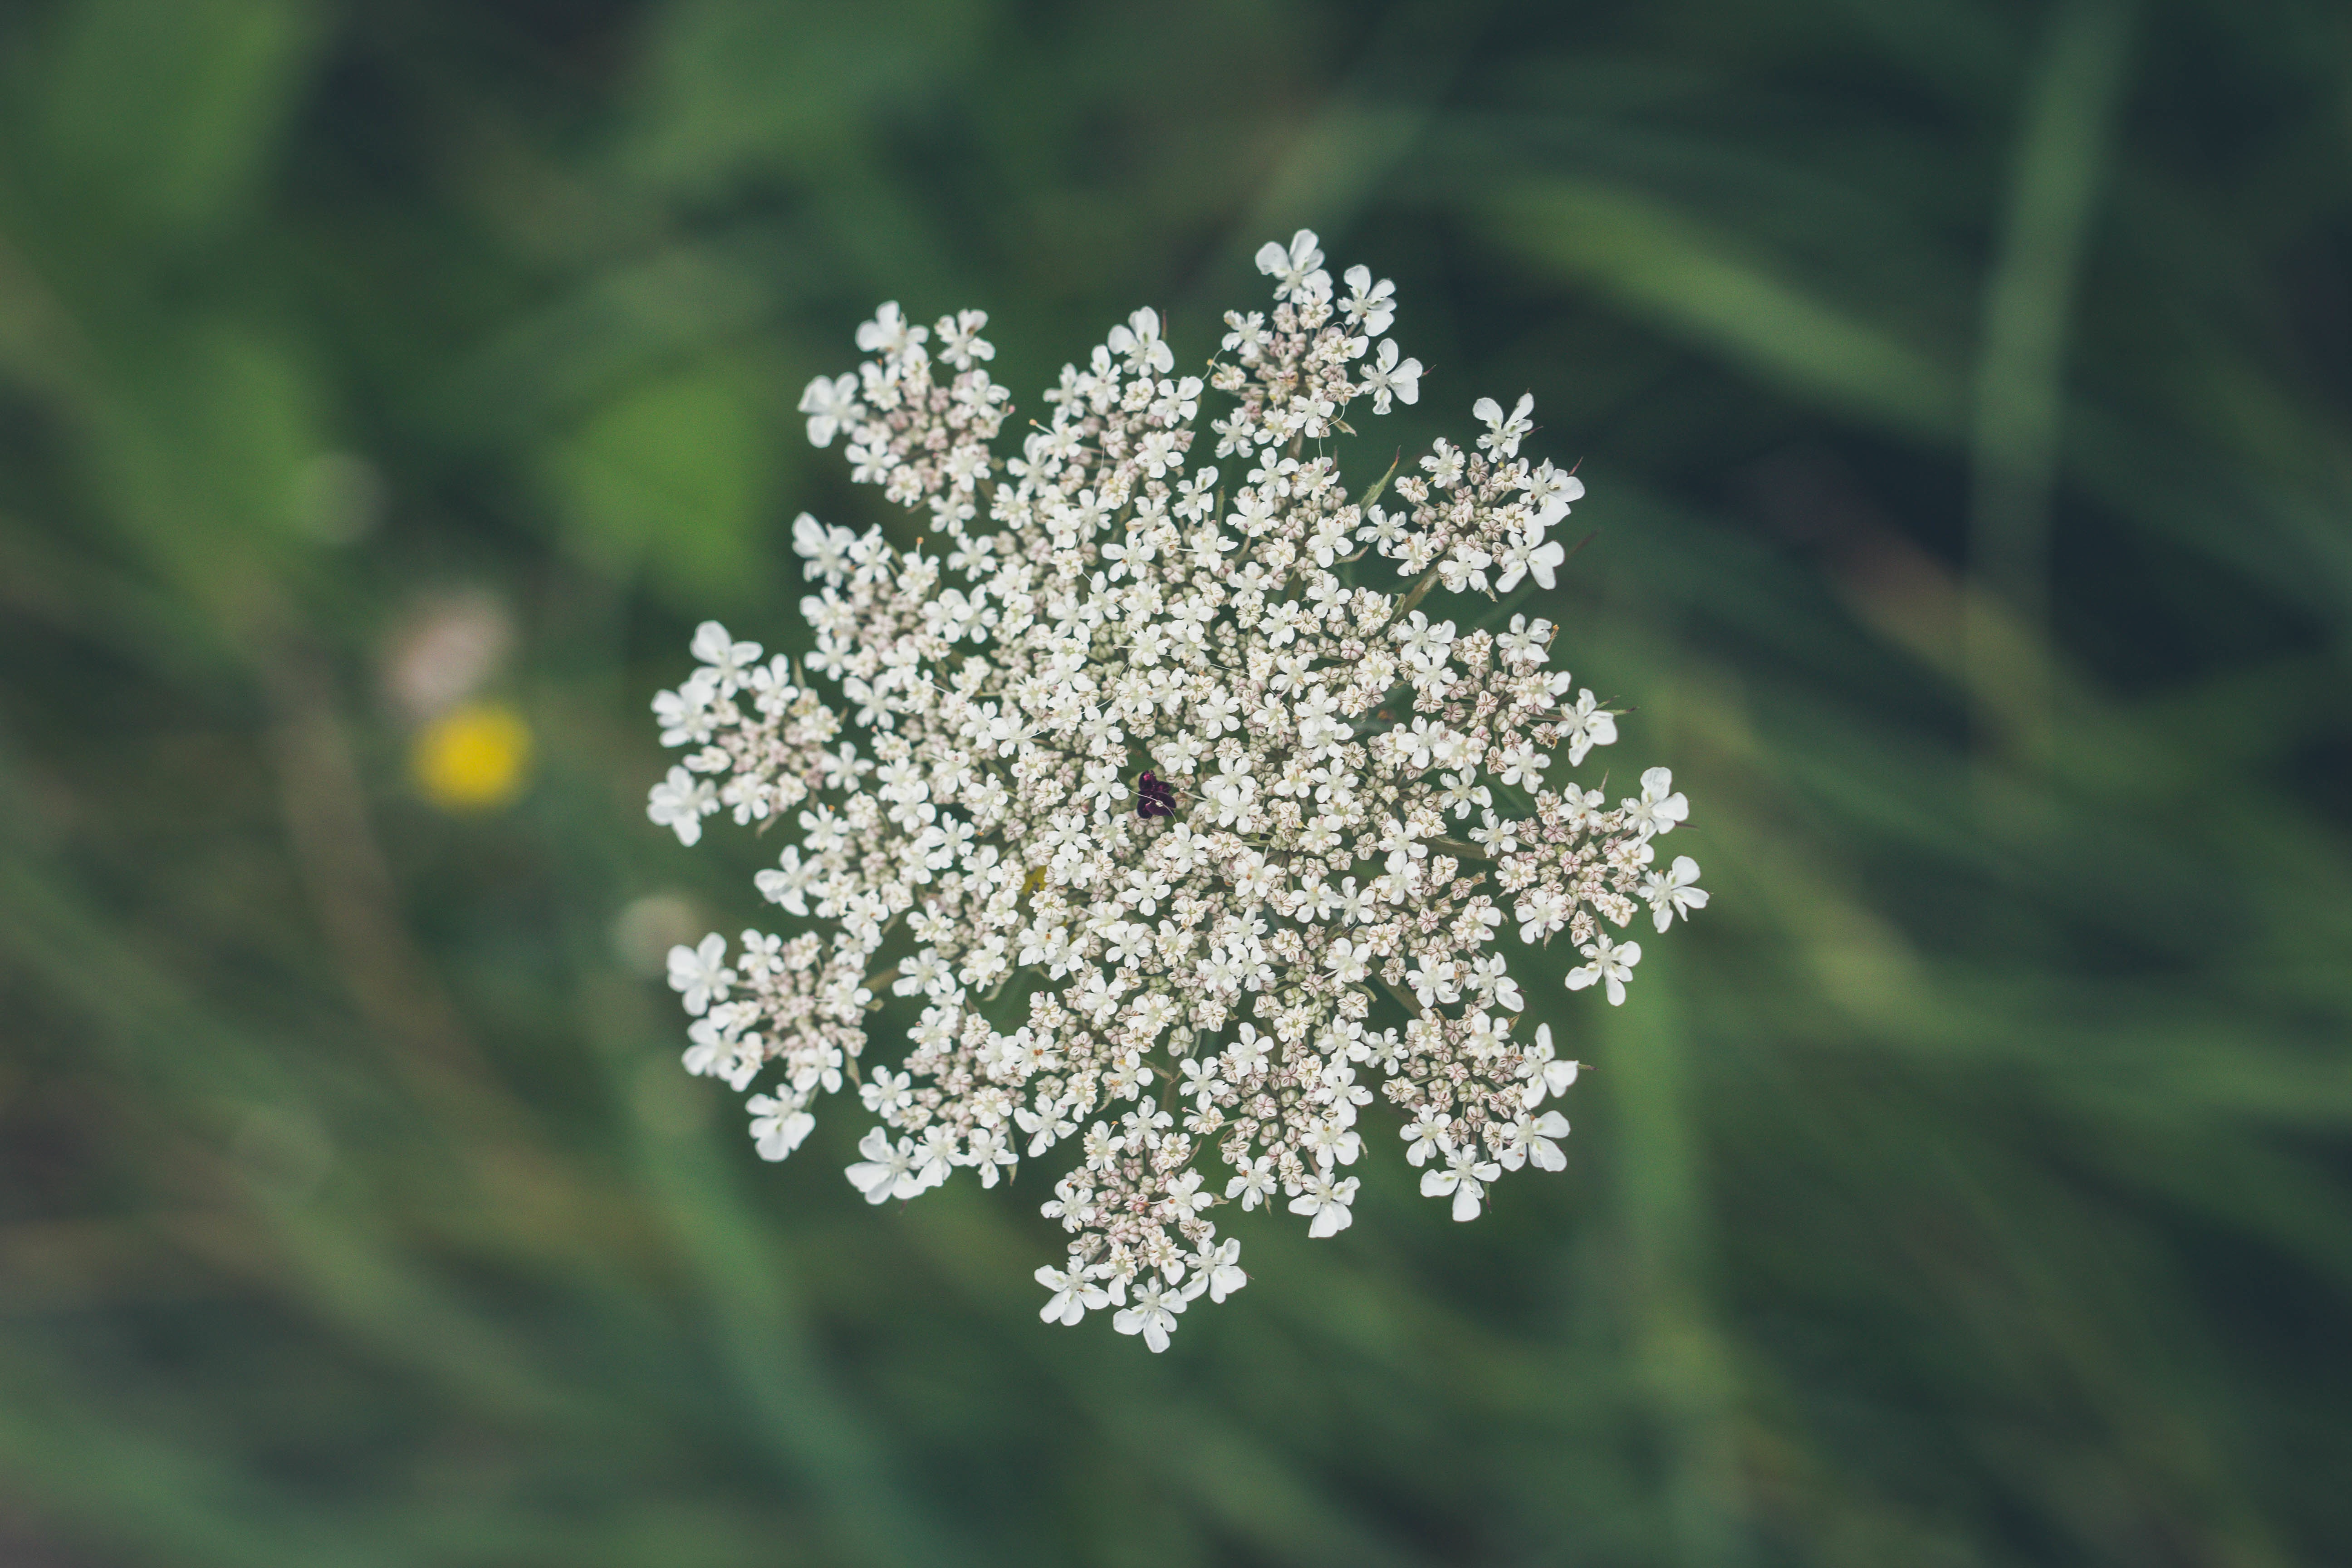
nature, grass, branch, blossom, plant, photography, flower, bloom, green, herb, produce, botany, flora, wildflower, close up, shrub, meadowsweet, macro photography, anthriscus, flowering plant, cow parsley, land plant, apiales, parsley family